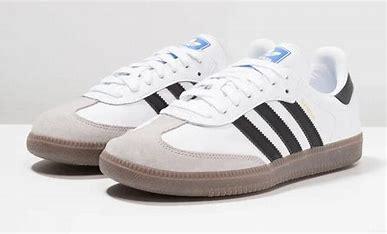
Brand: Adidas
Model: Samba